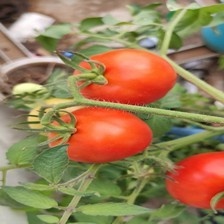
Label: tomato